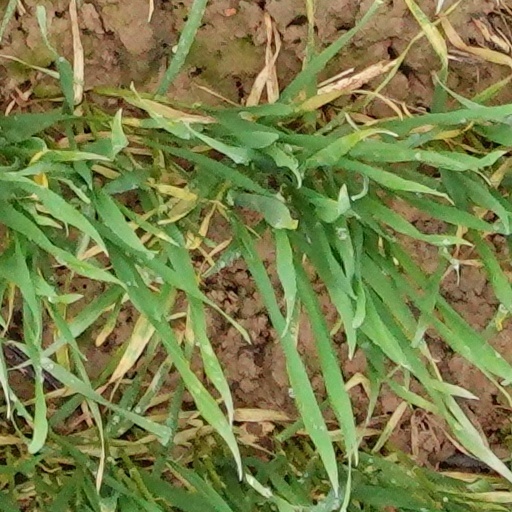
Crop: wheat